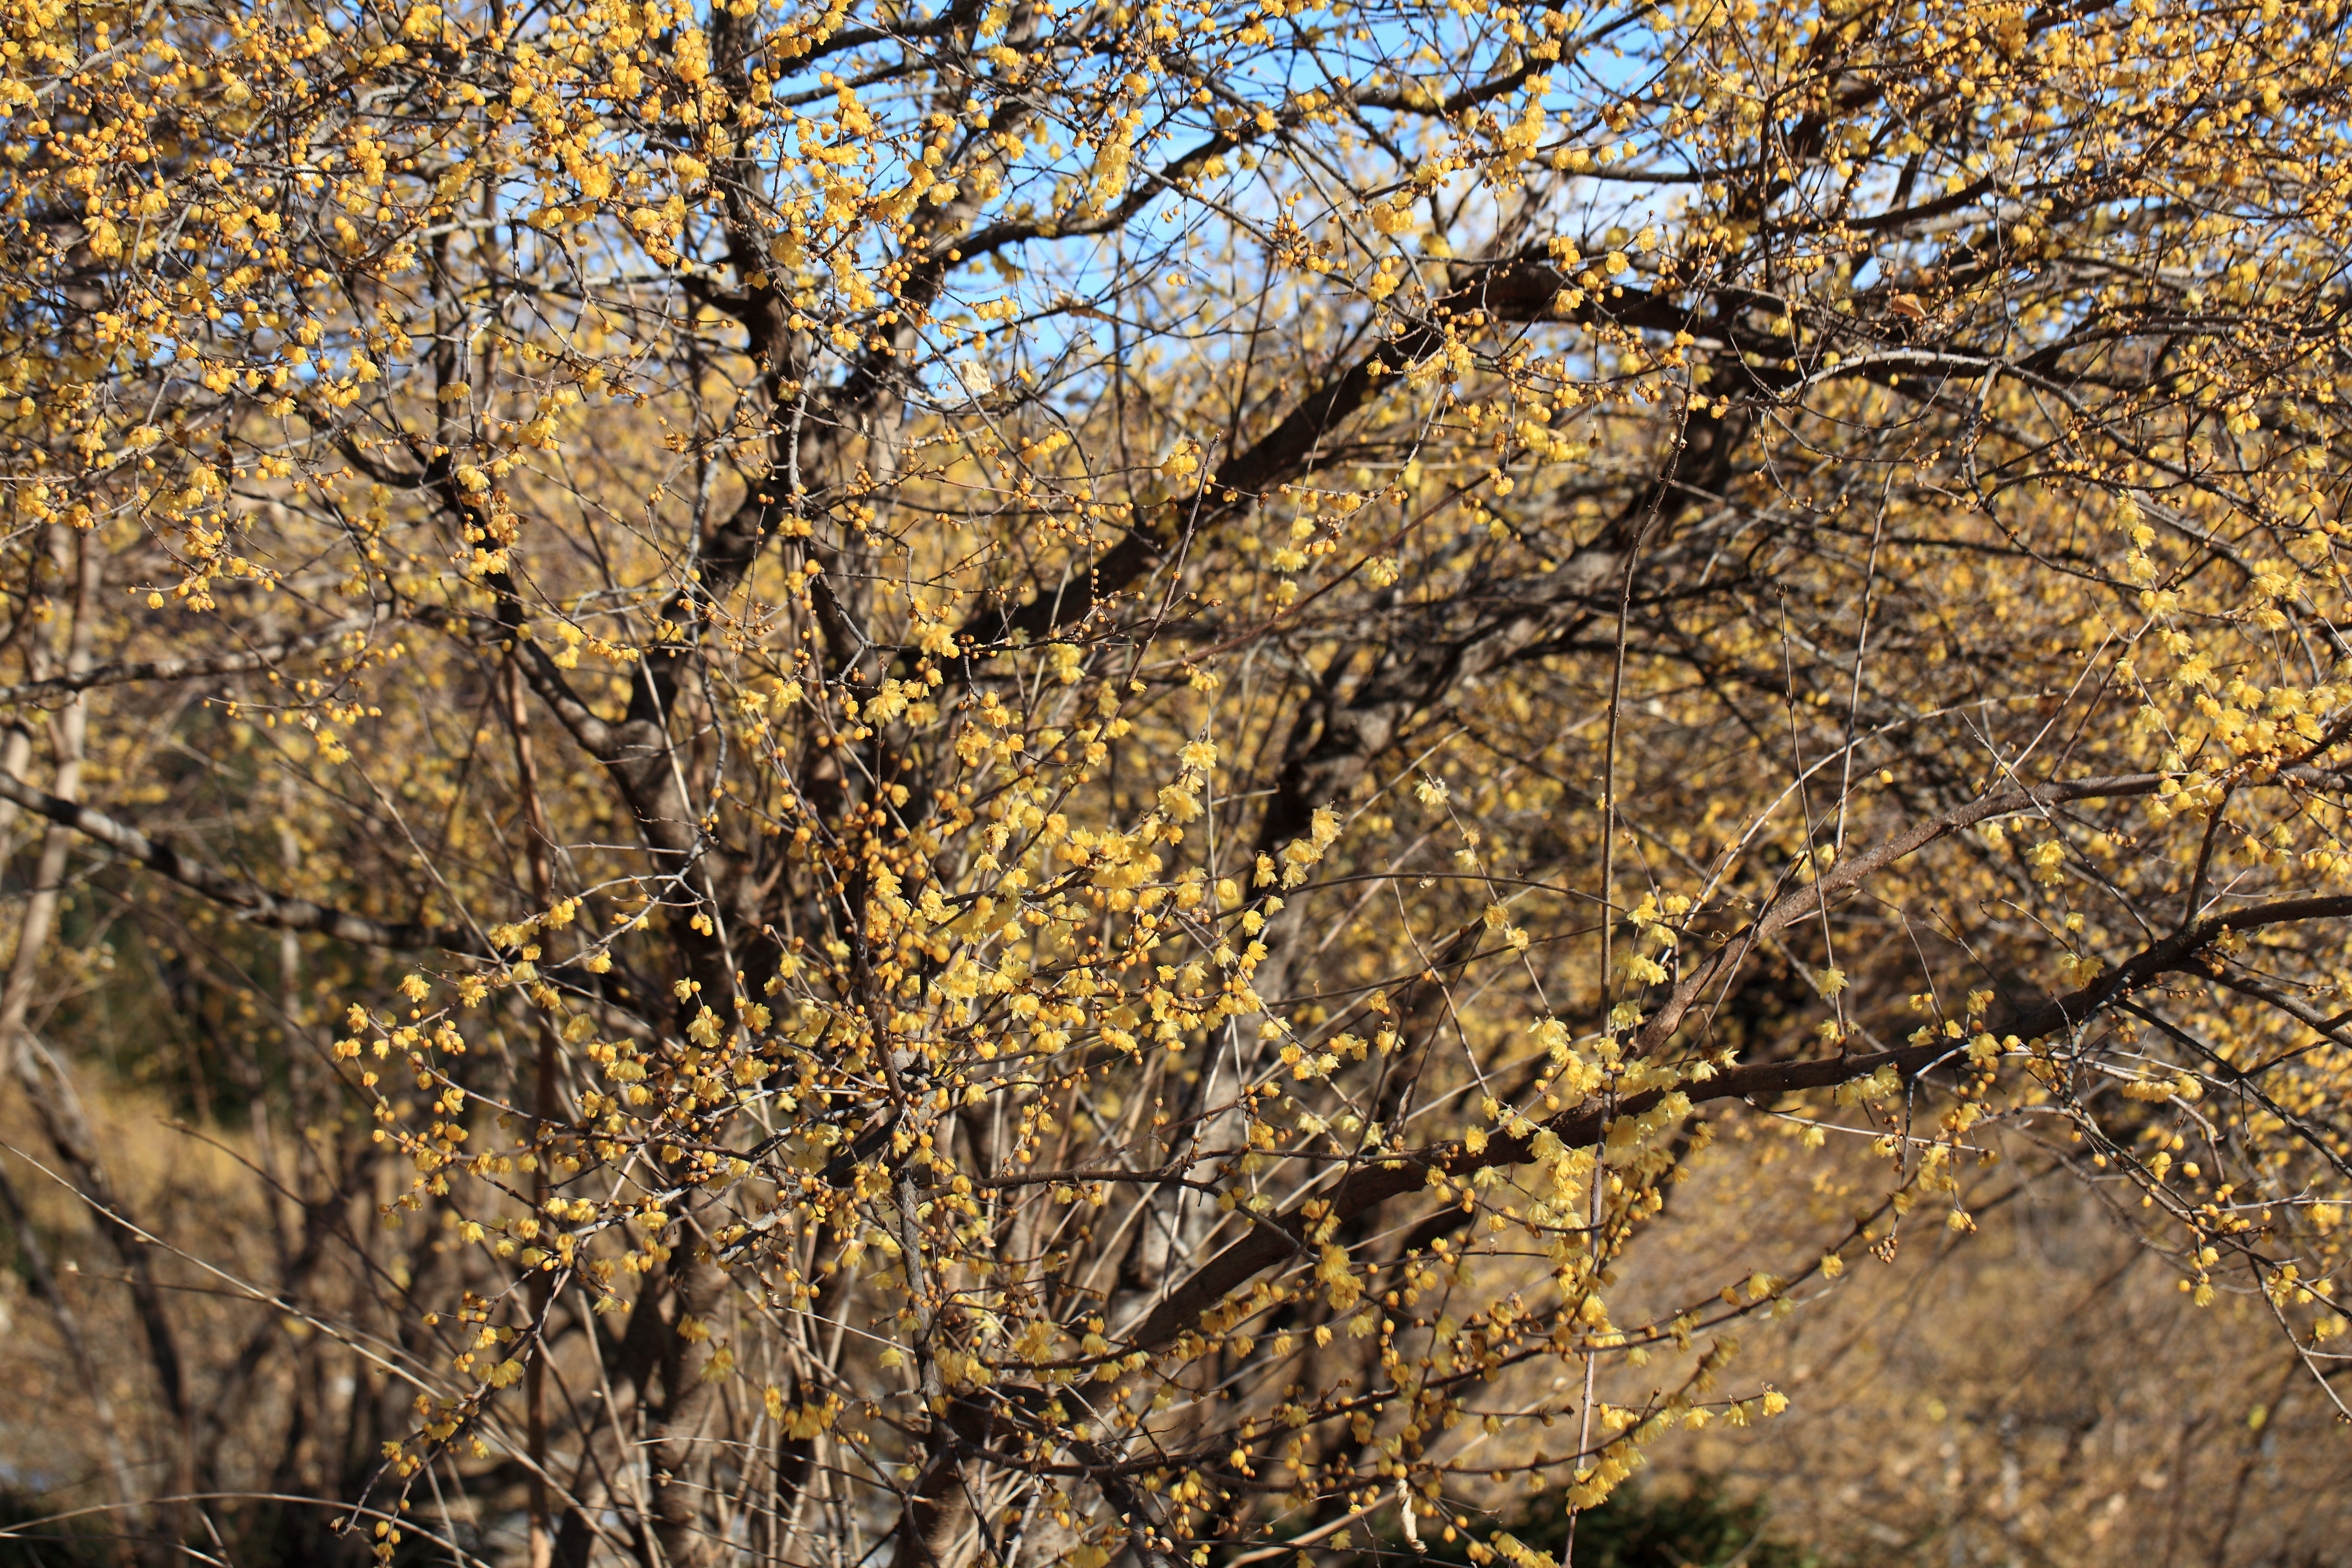
tree, branch, blossom, plant, sunlight, leaf, flower, spring, high, produce, autumn, flora, season, deciduous, 5d, hires, woodland, markii, hi, res, resolution, gunma, annaka, chimonanthus, wintersweet, roubainosato, flowering plant, woody plant, land plant